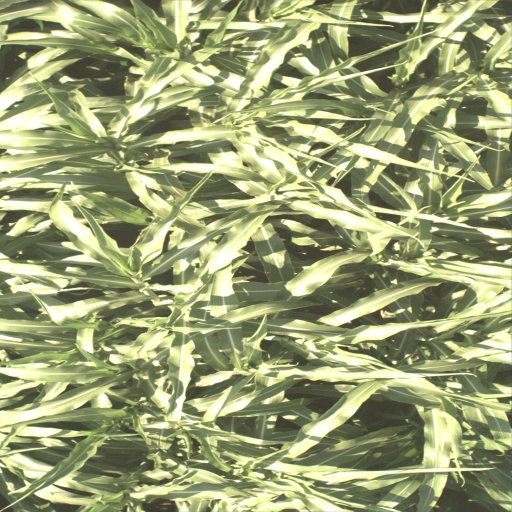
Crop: sorghum